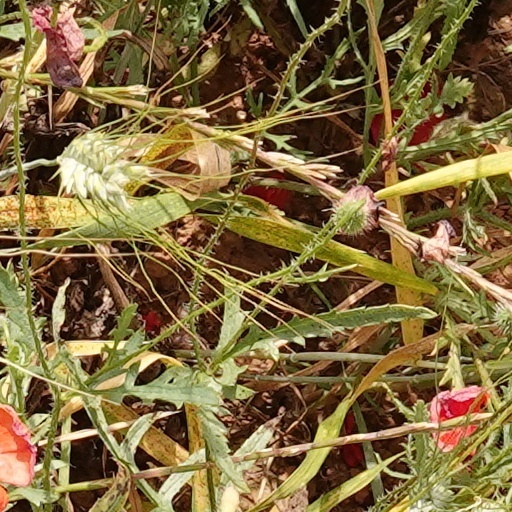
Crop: wheat